Le Roy v. Tatham

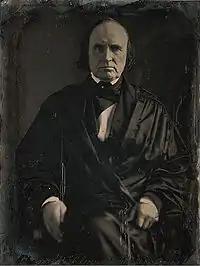
Justice John McLean 1849

Justice McLean delivered the opinion of the Court. Justice Nelson, joined by Justices Wayne and Grier, dissented.